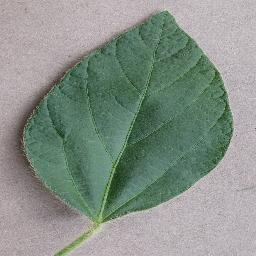
Label: Soybean___healthy